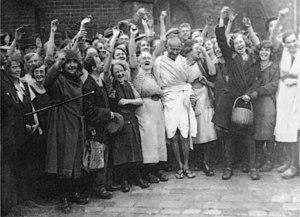
Mohandas Karamchand Gandhi, né à Porbandar le 2 octobre 1869 et mort assassiné à Delhi le 30 janvier 1948, est un dirigeant politique, important guide spirituel de l'Inde et du mouvement pour l'indépendance de ce pays. Il est communément connu et appelé en Inde et dans le monde comme le Mahatma Gandhi, voire simplement Gandhi, Gandhiji ou Bapu. « Mahatma » étant toutefois un titre qu'il refusa toute sa vie d'associer à sa personne.